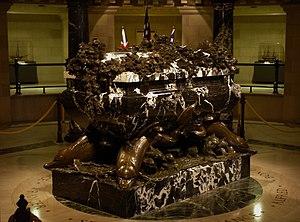
John Paul Jones, né à Arbigland près de Kirkbean le 6 juillet 1747 et mort à Paris le 18 juillet 1792, est un officier de marine écossais. Engagé dans la marine américaine, il est l'un des héros sur mer de la guerre d'indépendance des États-Unis. Bien qu'il se soit fait des ennemis au sein de l'élite politique américaine, son action pendant la révolution lui vaut une réputation qui dépasse les frontières de la jeune nation et qui persiste aujourd'hui. Il sert par la suite dans la Marine impériale russe.